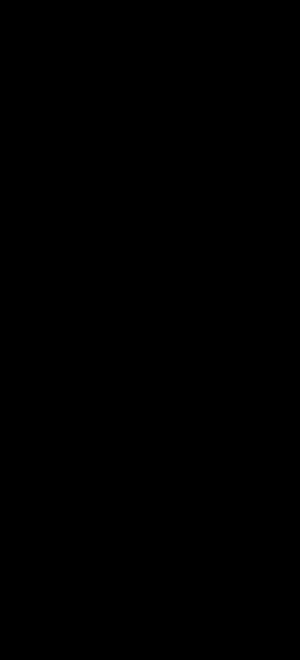
Le judo a été créé en tant que pédagogie physique, mentale et morale au Japon par Jigorō Kanō en 1882.